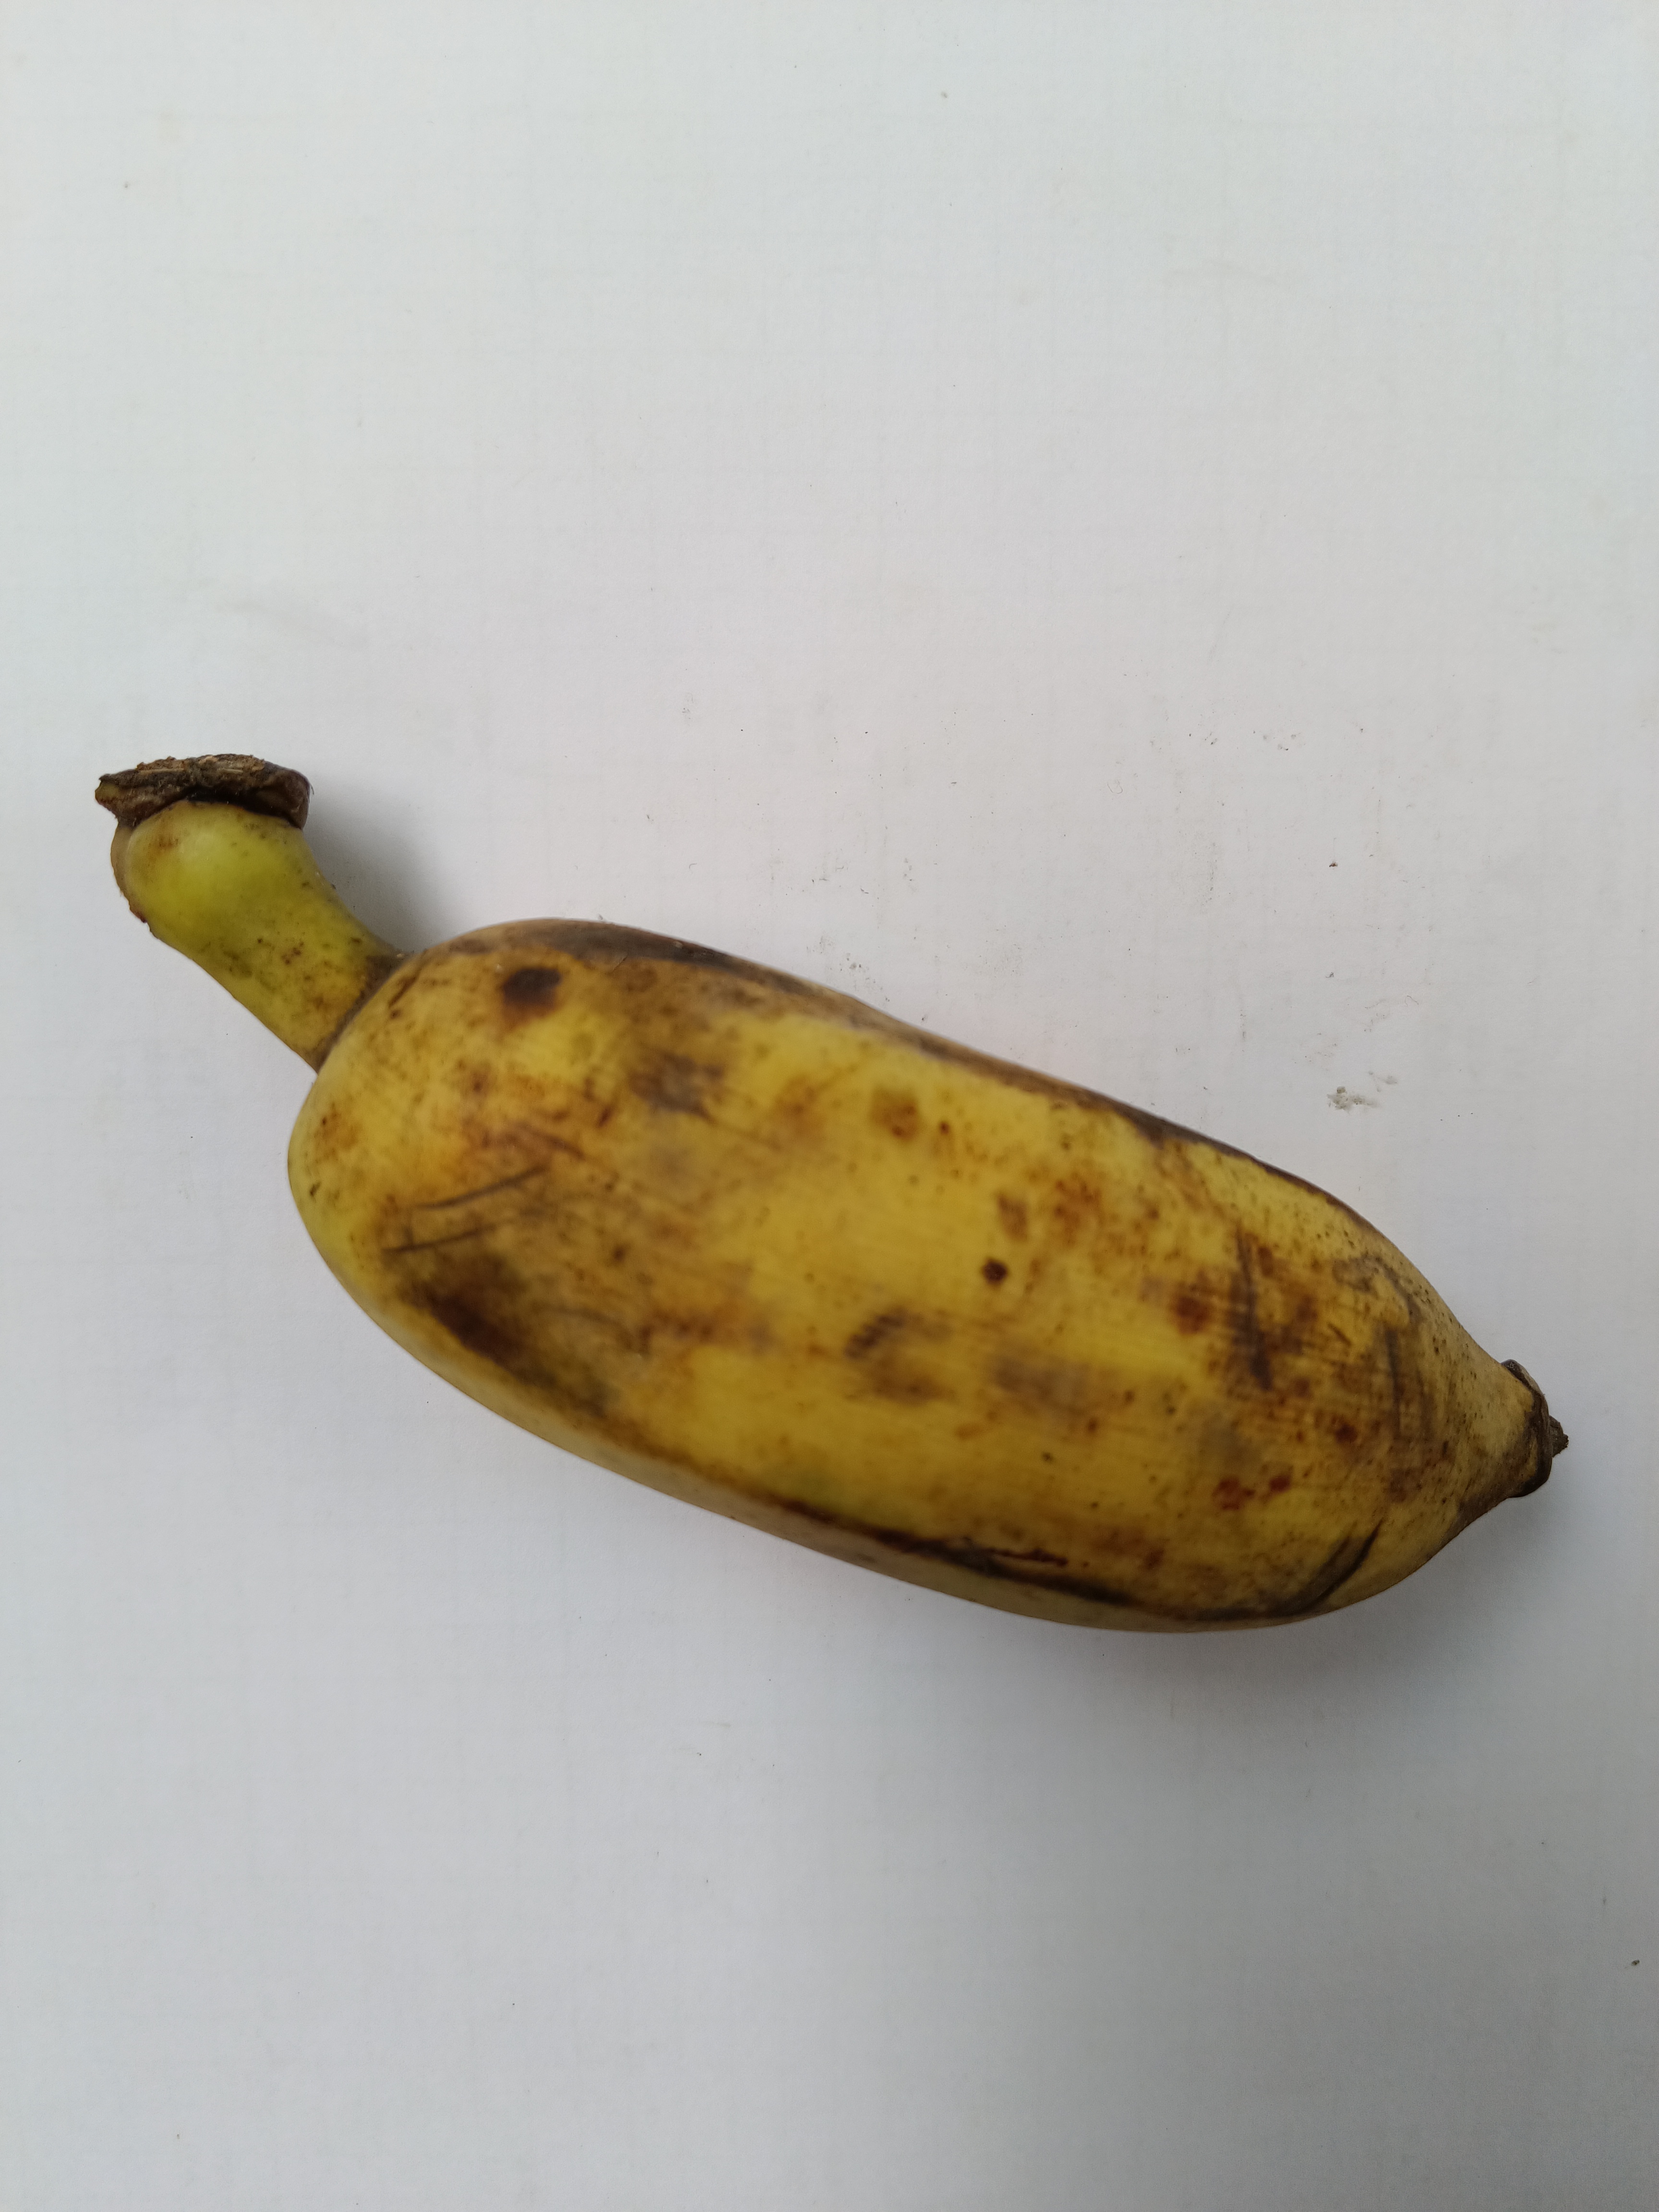
Banana variety: Deshi